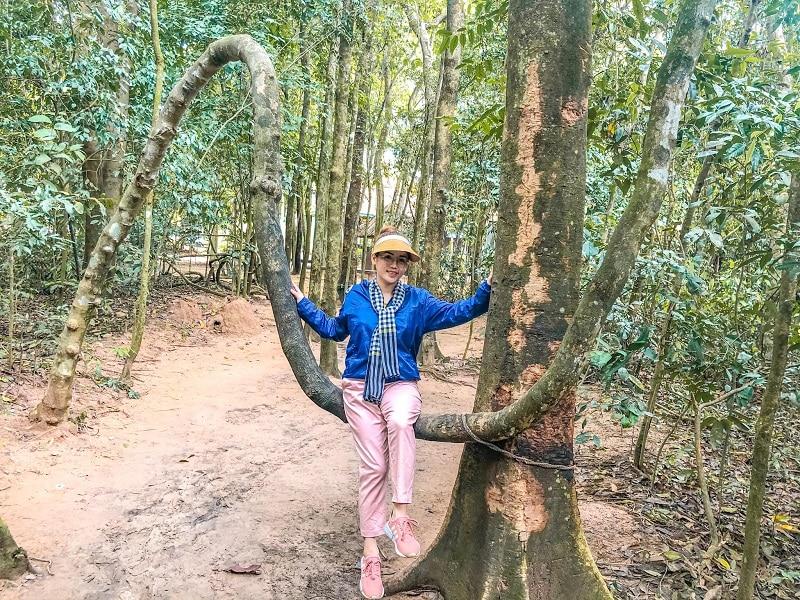
người phụ nữ đang ngồi ở trên một cành cây trong một khu rừng